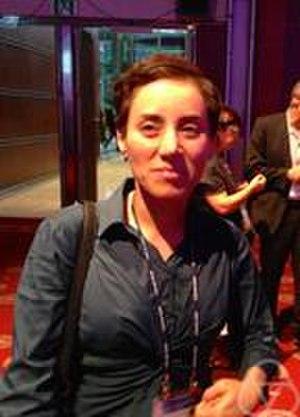
Maryam Mirzakhani, née le 12 mai 1977 à Téhéran et morte le 14 juillet 2017 à Stanford, est une mathématicienne iranienne, professeure à l'université Stanford, connue pour ses travaux en topologie et en géométrie et la seule femme récipiendaire de la médaille Fields.